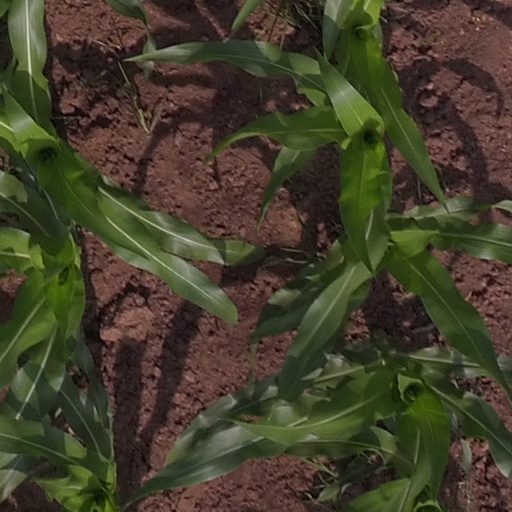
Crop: maize; corn